1965 Rat Islands earthquake

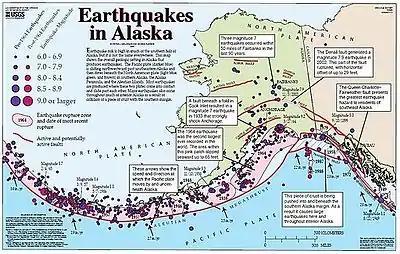
Map showing the tectonics and seismicity of Alaska

The 1965 Rat Islands earthquake share common features with the 1963 Kuril Islands earthquake and the 1964 Alaska earthquake.